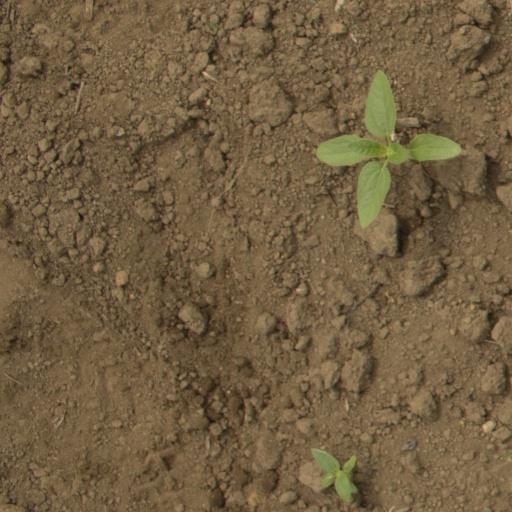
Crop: Jerusalem artichoke